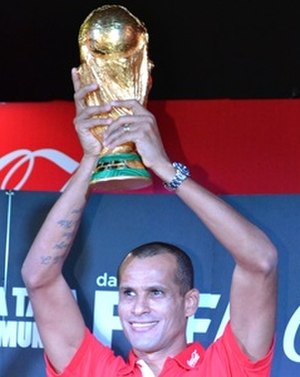
Rivaldo
Rivaldo Vítor Borba Ferreira, bedre kendt som Rivaldo. I 1990'erne og starten af 2000'erne var Rivaldo anset som en af verdens bedste fodboldspillere. Han blev kåret til verdens bedste fodboldspiller i 1999.